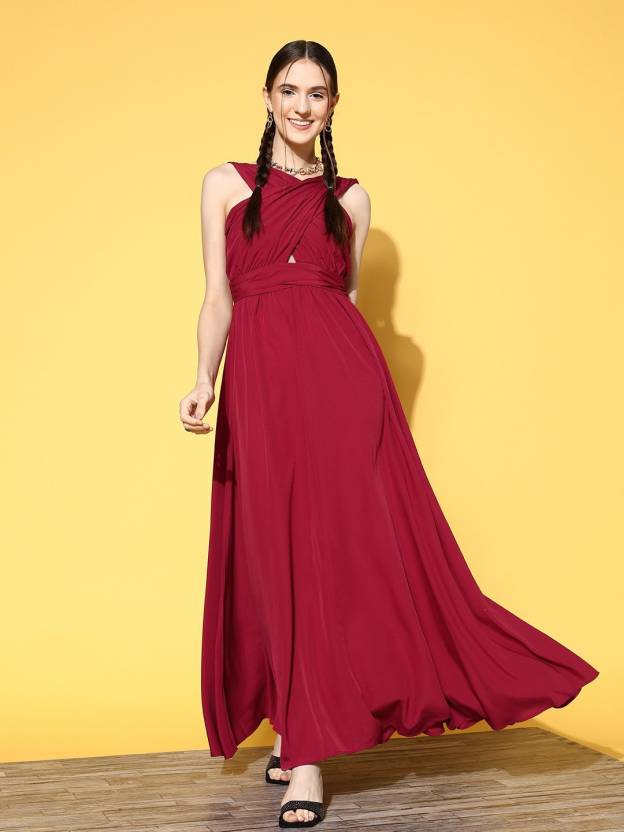
Product: Women Fit and Flare Red Dress
Price: ₹689
Colors: Red
Pattern: Solid
Description: Bring magic and power to your capsule closet with some fierce and fabulous vibe by investing in this ravishing Red Solid Wrap V-Neck Maxi Dress from Berrylush. The intricate amalgam of red shade and solid pattern gives this dress a bold and sexy appeal that depicts your confident personality. Styled in maxi length that makes this dress is a perfect option for any event while lending your legs enticing and proper coverage. Comes with woven detailing to offer this dress amazing crease resistance with unrestricted breathability. Let the limelight be on with your charismatic look by wearing this maxi dress with a pair of silver block heels, classy jewellery, and a silver sling bag.